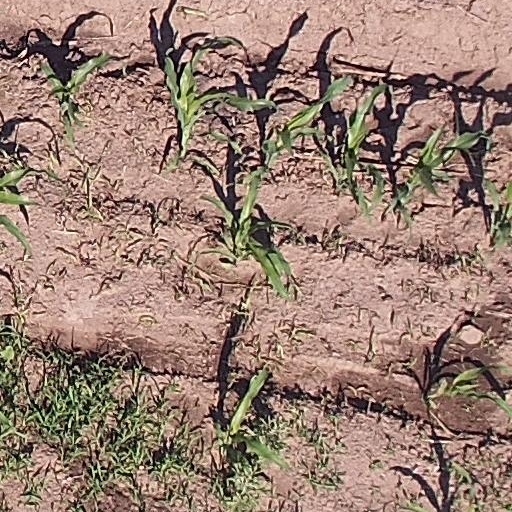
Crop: maize; corn